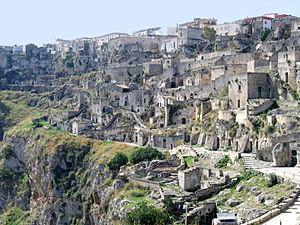
Matera est une ville italienne d'environ 60 400 habitants, chef-lieu de la province de même nom, située en Basilicate.